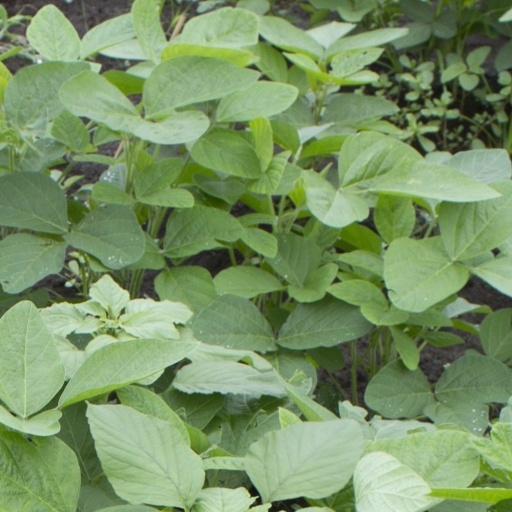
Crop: soybean